Hunter 28.5

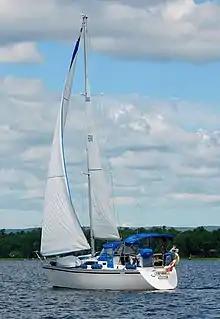
Hunter 28.5

The Hunter 28.5 is a recreational keelboat, built predominantly of fiberglass, with wood trim. It is a B&R rigged sloop with a split backstay, with a raked stem, a reverse transom, an internally-mounted spade-type rudder controlled by a wheel and a fixed fin keel or shoal draft wing keel. The fin keel version displaces and carries of ballast, while the wing keel version displaces and carries of ballast.